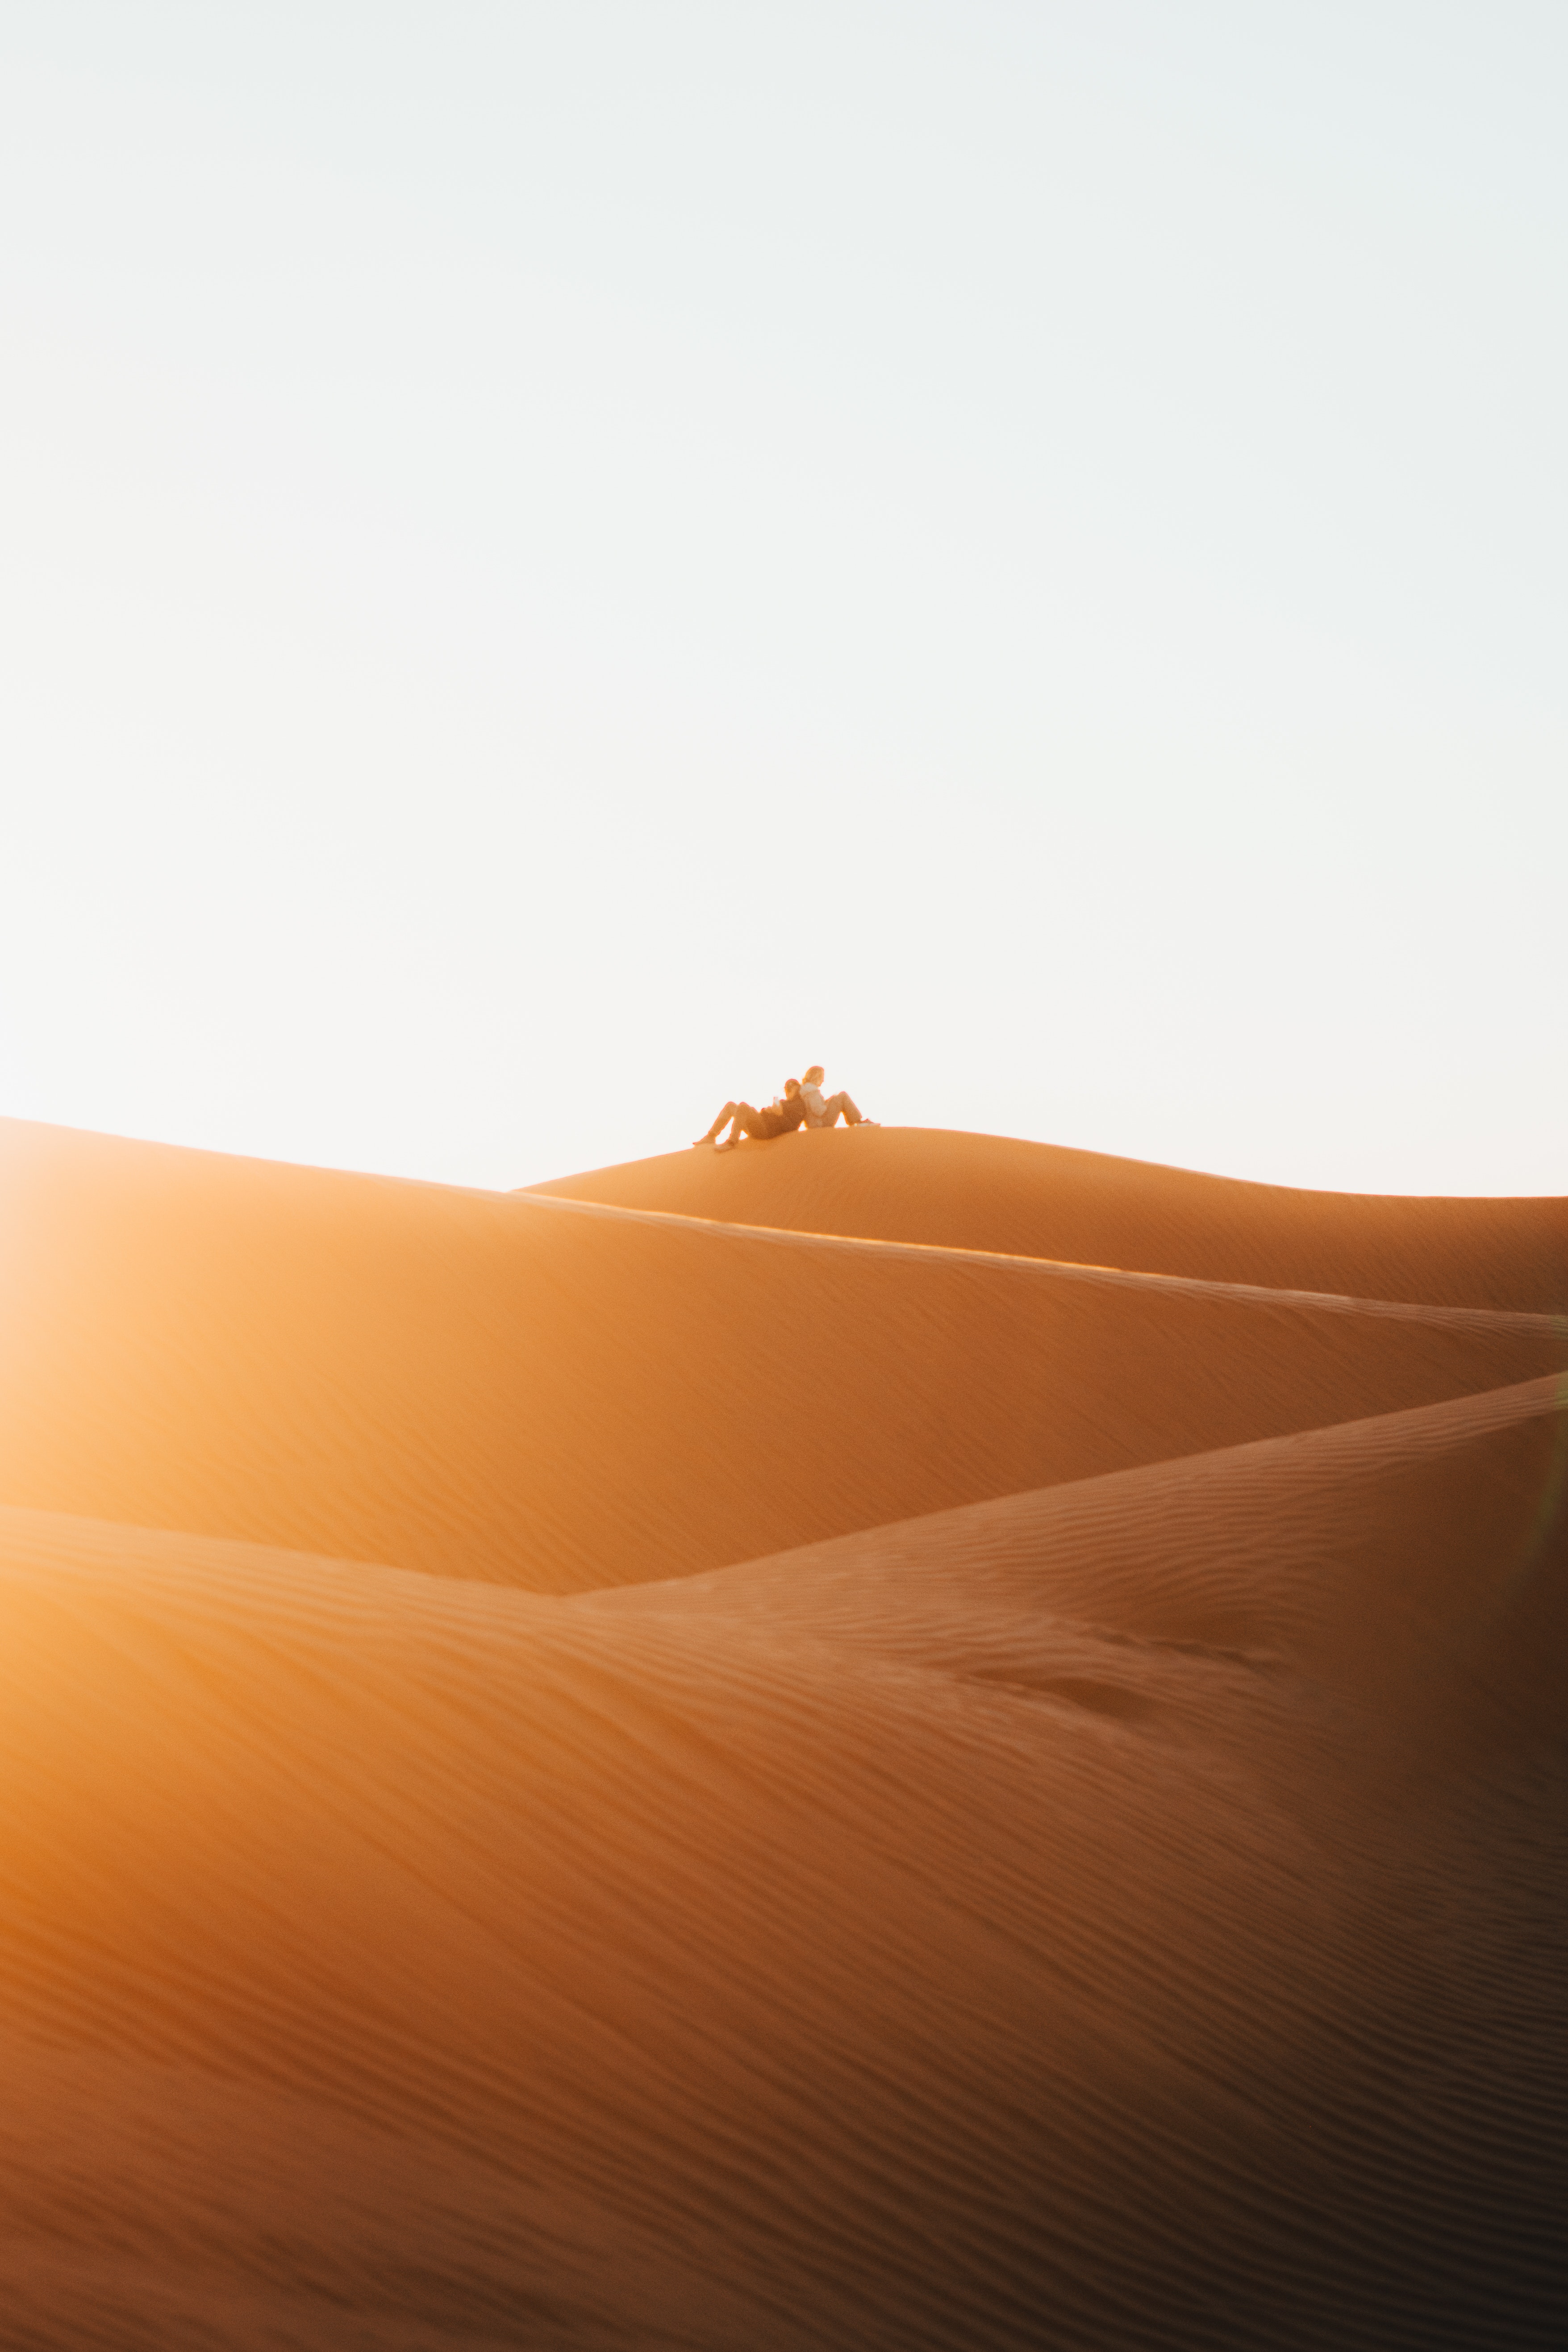
natural, brown, sky, cloud, natural landscape, erg, terrain, slope, heat, plain, landscape, singing sand, horizon, dune, Tints and shades, aeolian landform, hill, sand, geology, soil, tree, shadow, evening, grassland, dusk, grass, blowout, desert, sahara, plateau